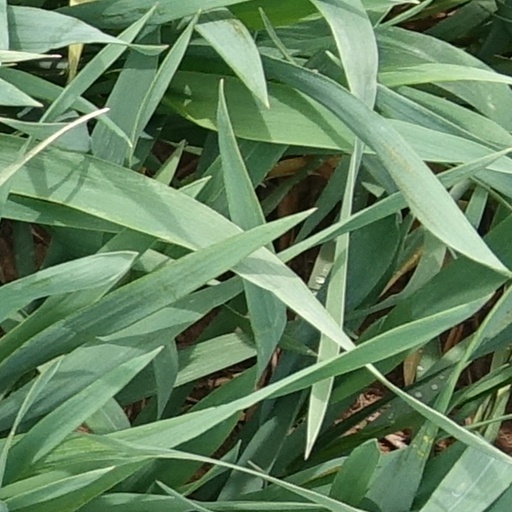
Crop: wheat